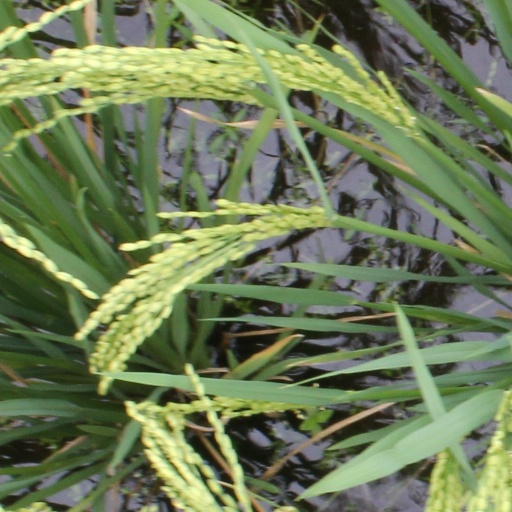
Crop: rice